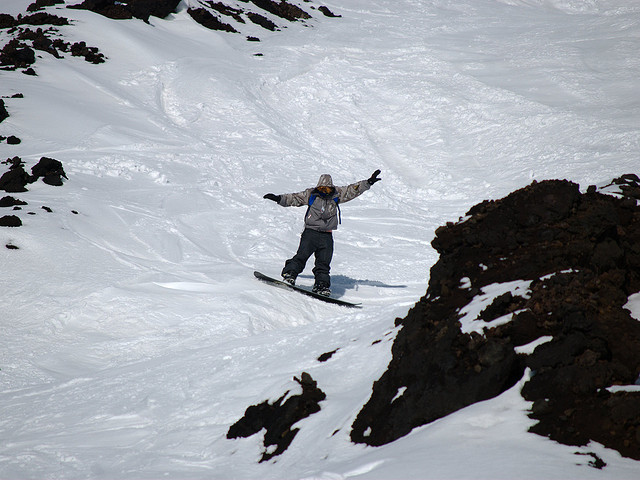
user: Given an image and a question. Answer the question in a short answer. Question: In what direction is the man moving first thought? Short Answer:
assistant: down